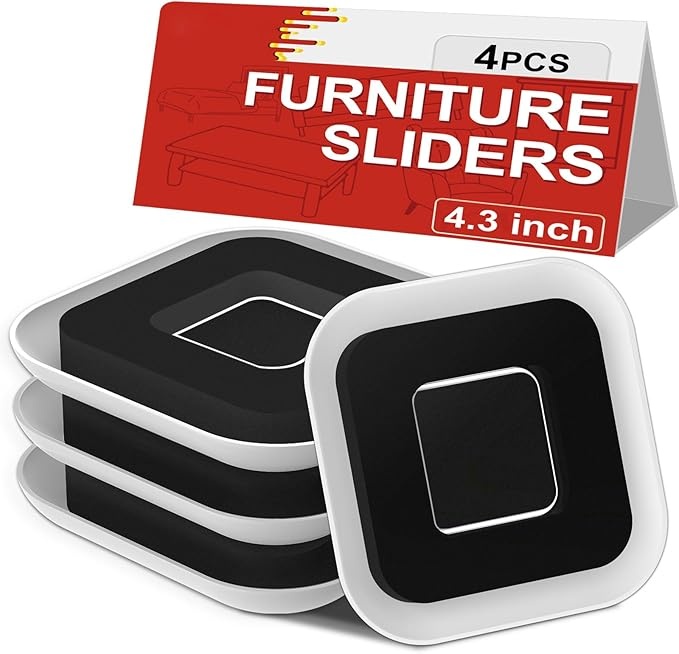
Upgrade Furniture Sliders, Furniture Sliders for Carpets, 4 PCS 4.3" Moving Pads with Anti-Slip Groove, Furniture Moving Sliders for Easy Move Bed Couch Tables Cabinet Heavy Duty, Protect Carpets
About This 【Patent Pending】This Furniture sliders has a unique patent design 【Upgrade Design 4-Piece Furniture Sliders】4 PCS 4.3" moving sliders are made of high-quality plastic and rubber foam, UNIQUE GROOVE DESIGN in the middle of the slider makes the slider better able to grip the objects. It will serve you again and again 【Furniture Slider For Carpets】Just put our moving pads under heavy furniture and move it easily on any carpeted surfaces. They provide the best weight distribution on the floor. furniture pads prevent dents on the carpet 【Ease To Use & Reuse】Designed for multiple and heavy use in mind, this protective furniture gliders set is simple to use and store, an essential tool kit whether you are moving, rearranging, or spring cleaning 【Widely Applicable】It is suitable for a variety of furnitures, such as sofas, beds, bulky armoires, tables and more. You will be pleasantly surprised at how easy it is to move your heavy furniture perfectly into place Overview Brand : Kiss Core Material : Plastic Color : White Shape : Square Surface Recommendation : Carpet
Brand: KissCore
Category: Hardware > Hardware Accessories > Moving & Soundproofing Blankets & Covers > Moving Blankets & Covers